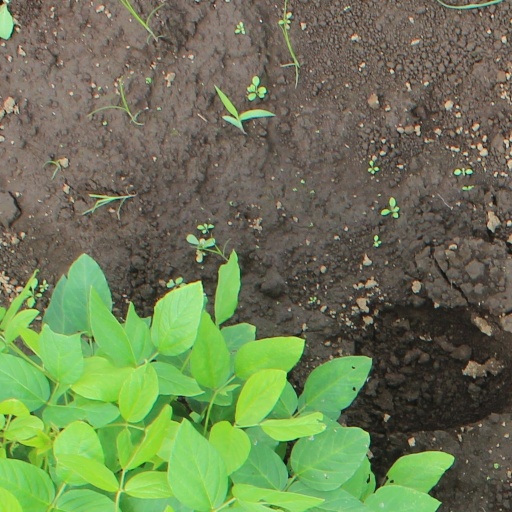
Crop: soybean